Eugene J. Giannini

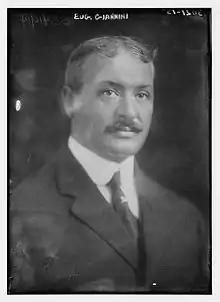
Eugene J. Giannini in 1914

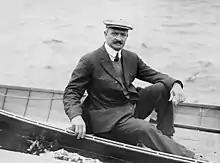

Eugene J. Giannini (1866–1923) was the sport rowing coach for Yale University from 1914 to 1915. He was also the director of athletics for the New York Athletic Club.